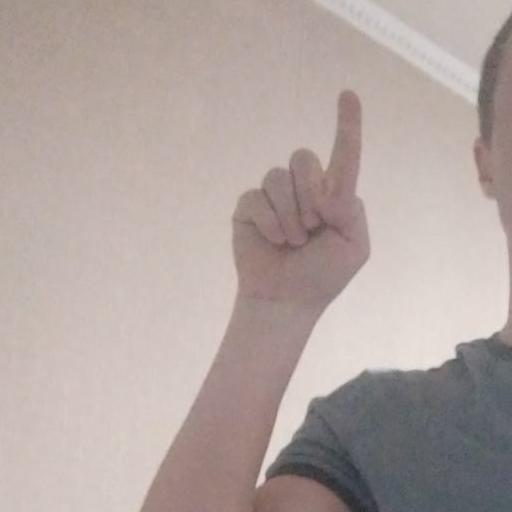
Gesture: one